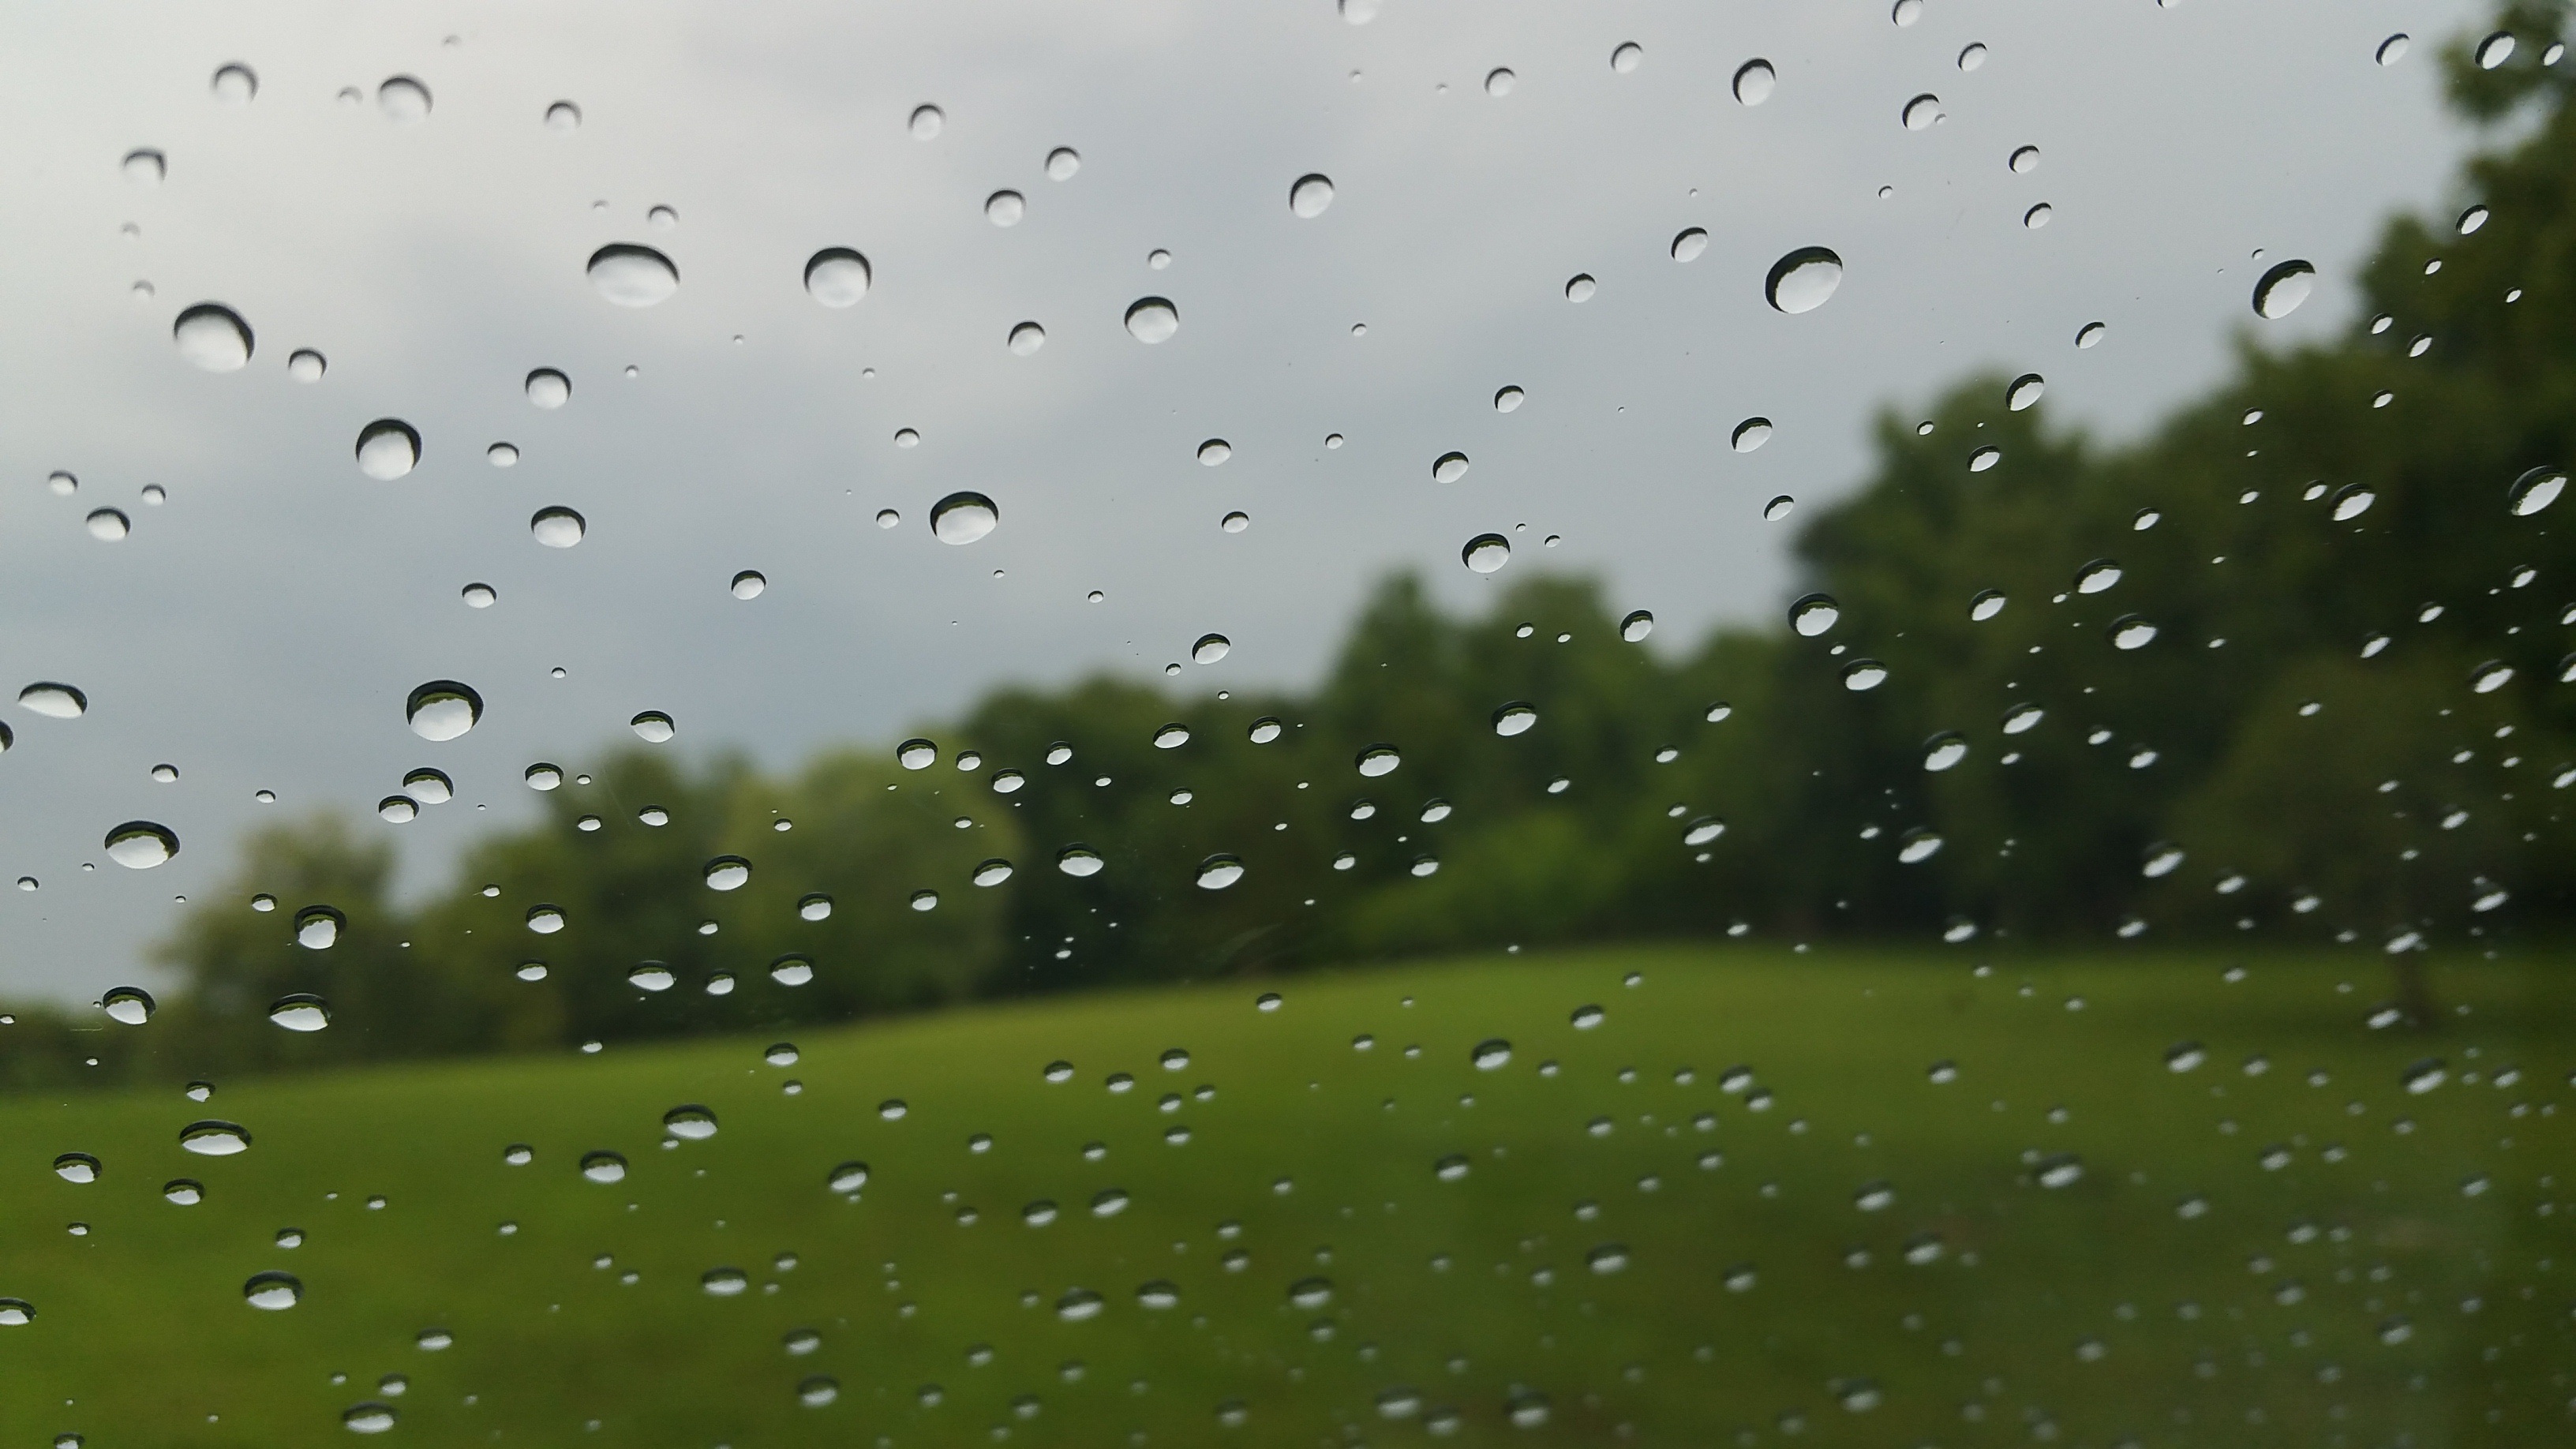
nature, grass, droplet, drop, dew, meadow, sunlight, morning, rain, leaf, green, park, weather, outdoors, drops, moisture, rain drops